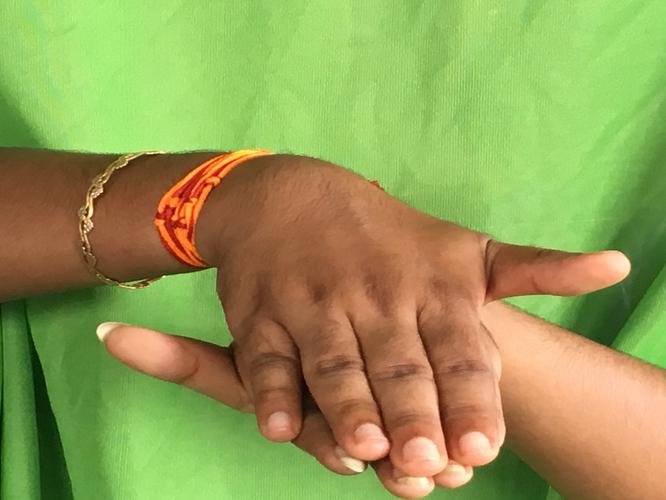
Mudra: Matsya
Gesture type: double_hand